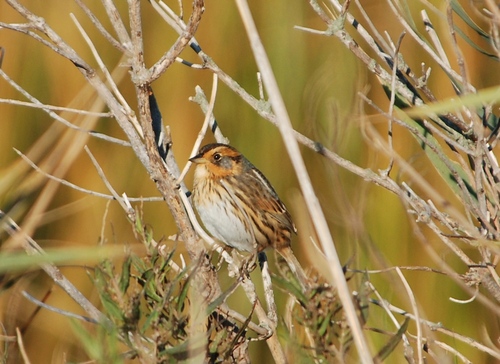
the bird is short and round with a white belly and a orange face with short bill.
a small bird with a grey breast and small flat bill and a multicolored body
this is a bird with a white belly, brown back and a small brown beak.
the small plumb bird has a white belly while at the neck and down the back is a blended mix of brown black and rustic orange.
this bird is brown and white in color with a stubby beak, and brown eye rings.
this bird is brown with white and has a very short beak.
this bird is small with a white throat and belly, it has distinctive brown markings.
this bird has wings that are brown and has a white belly
this bird is white and brown in color, and has a sharp beak.
this bird has wings that are brown and has a white belly
Species: Nelson Sharp Tailed Sparrow